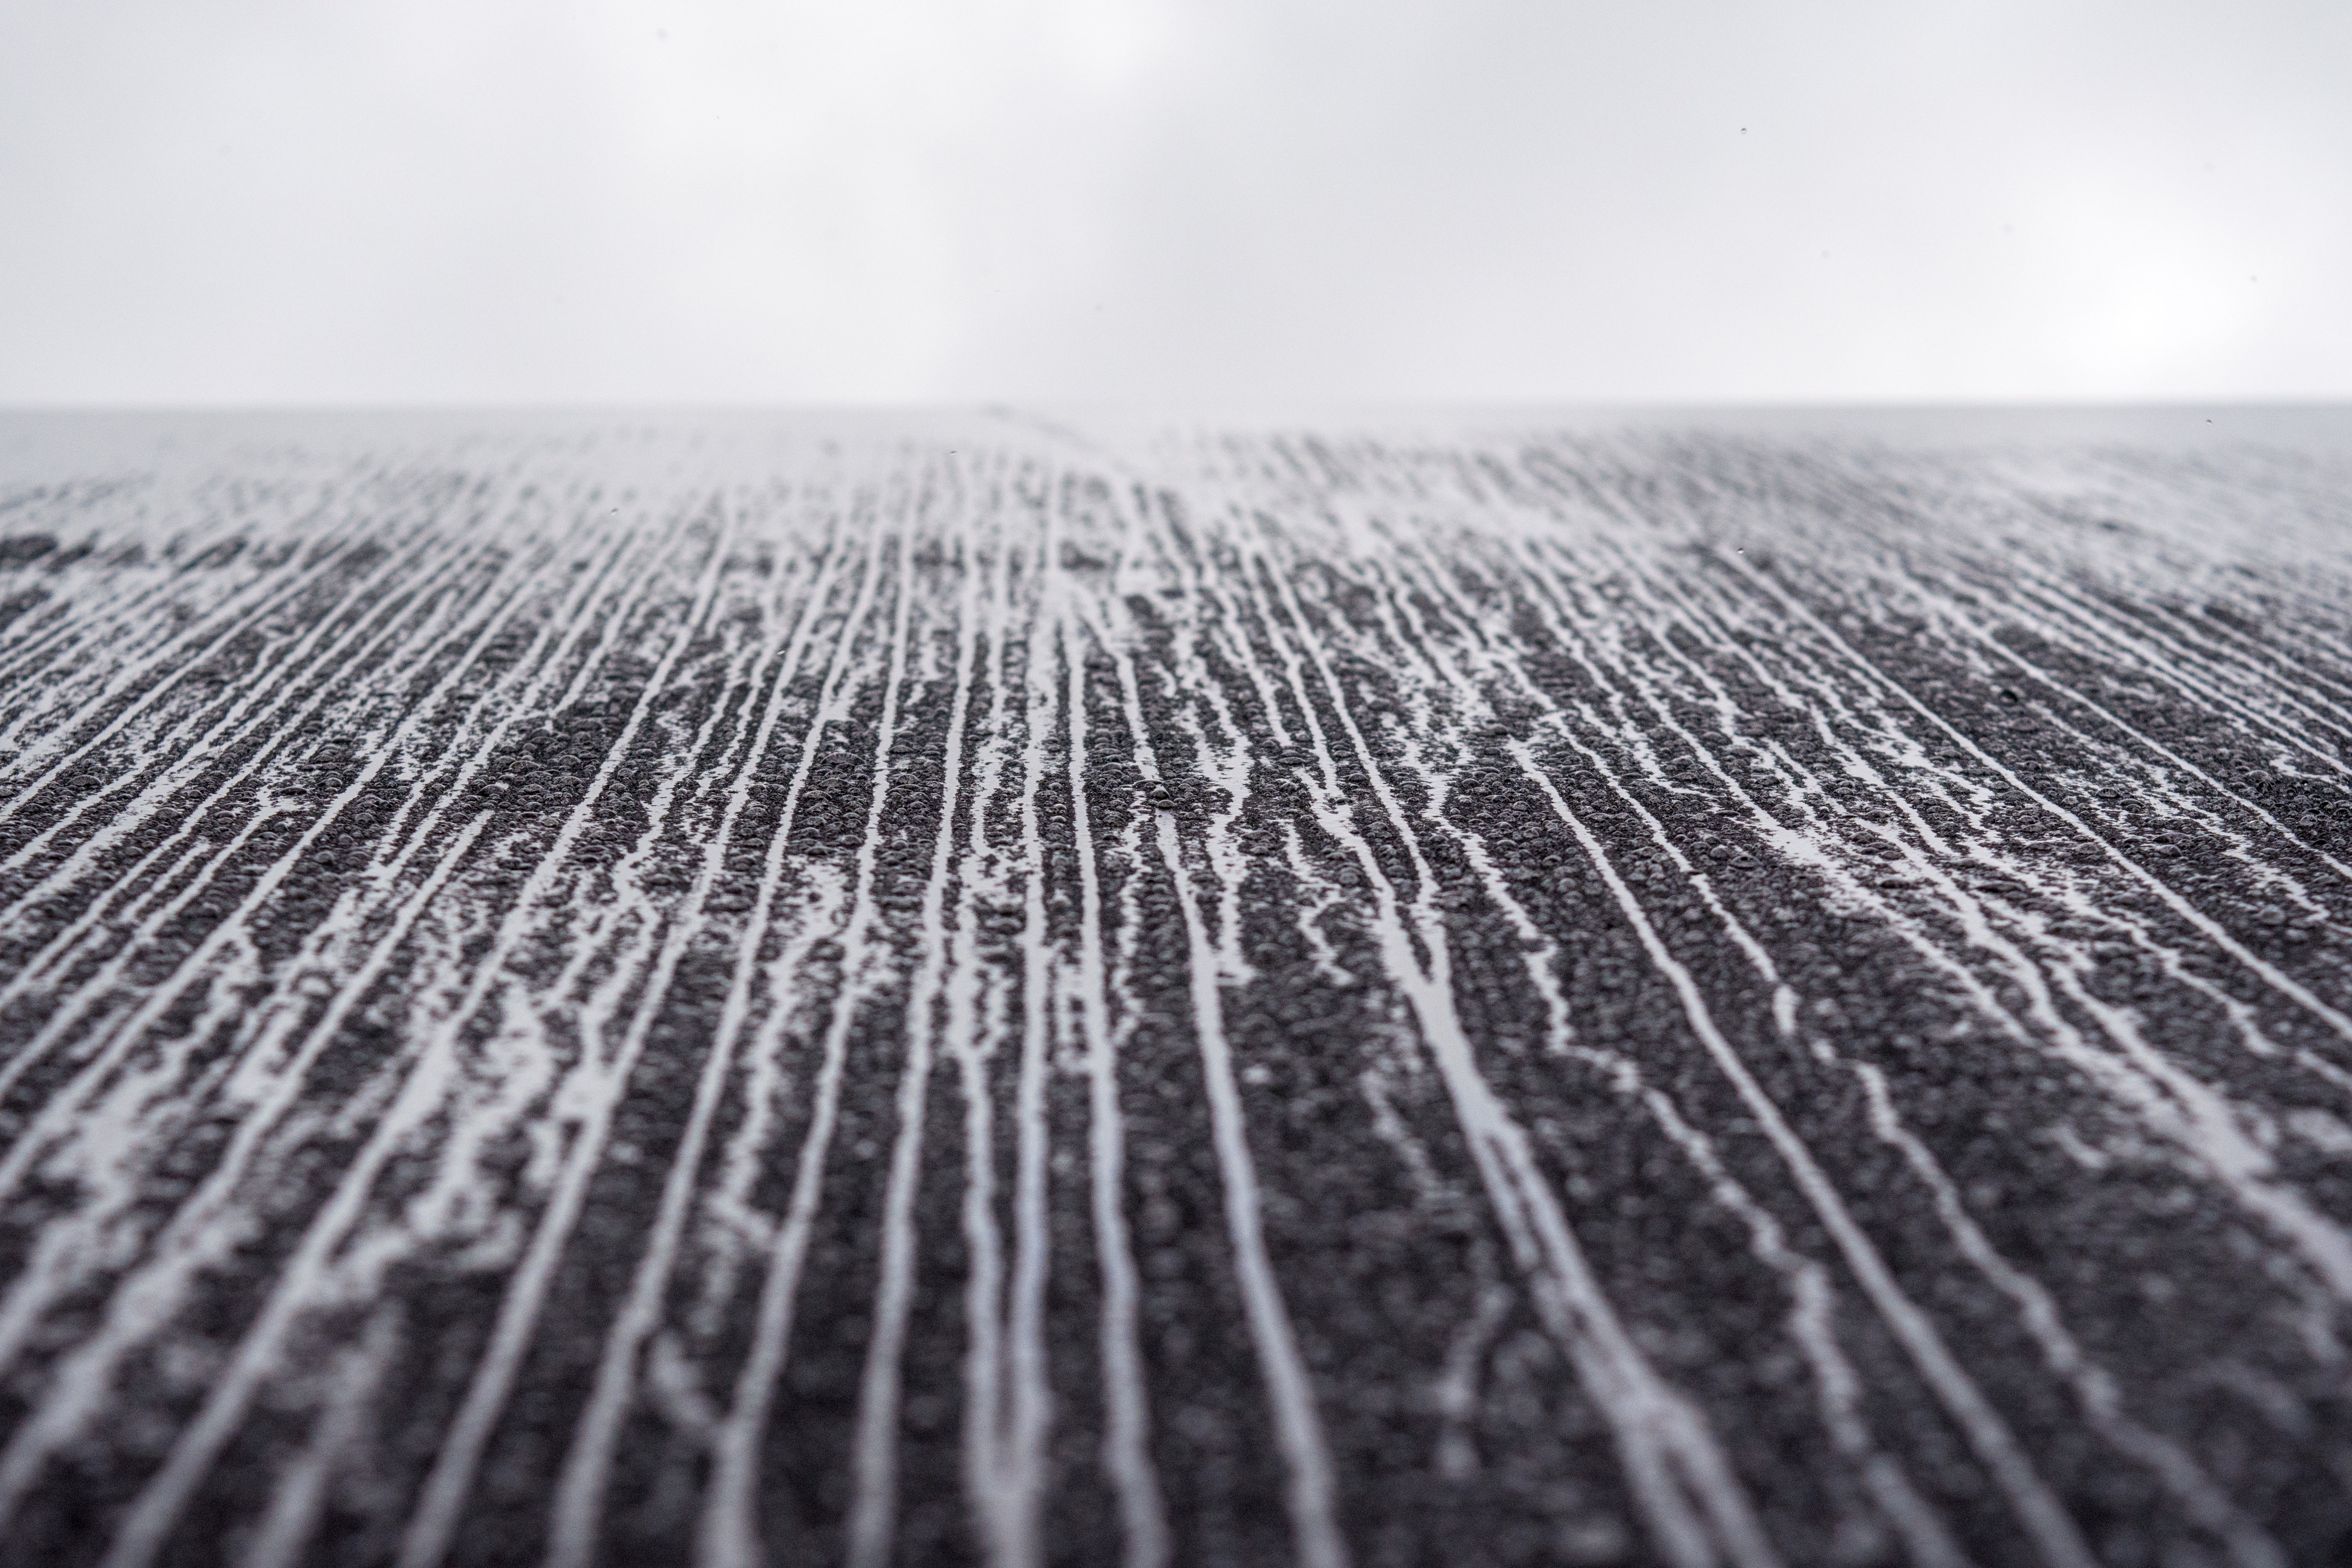
horizon, snow, winter, black and white, sunlight, wind, frost, ice, line, weather, monochrome, freezing, monochrome photography, atmospheric phenomenon